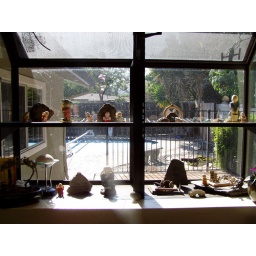
Looking out over the deck to the pool through the garden window over the kitchen sink.